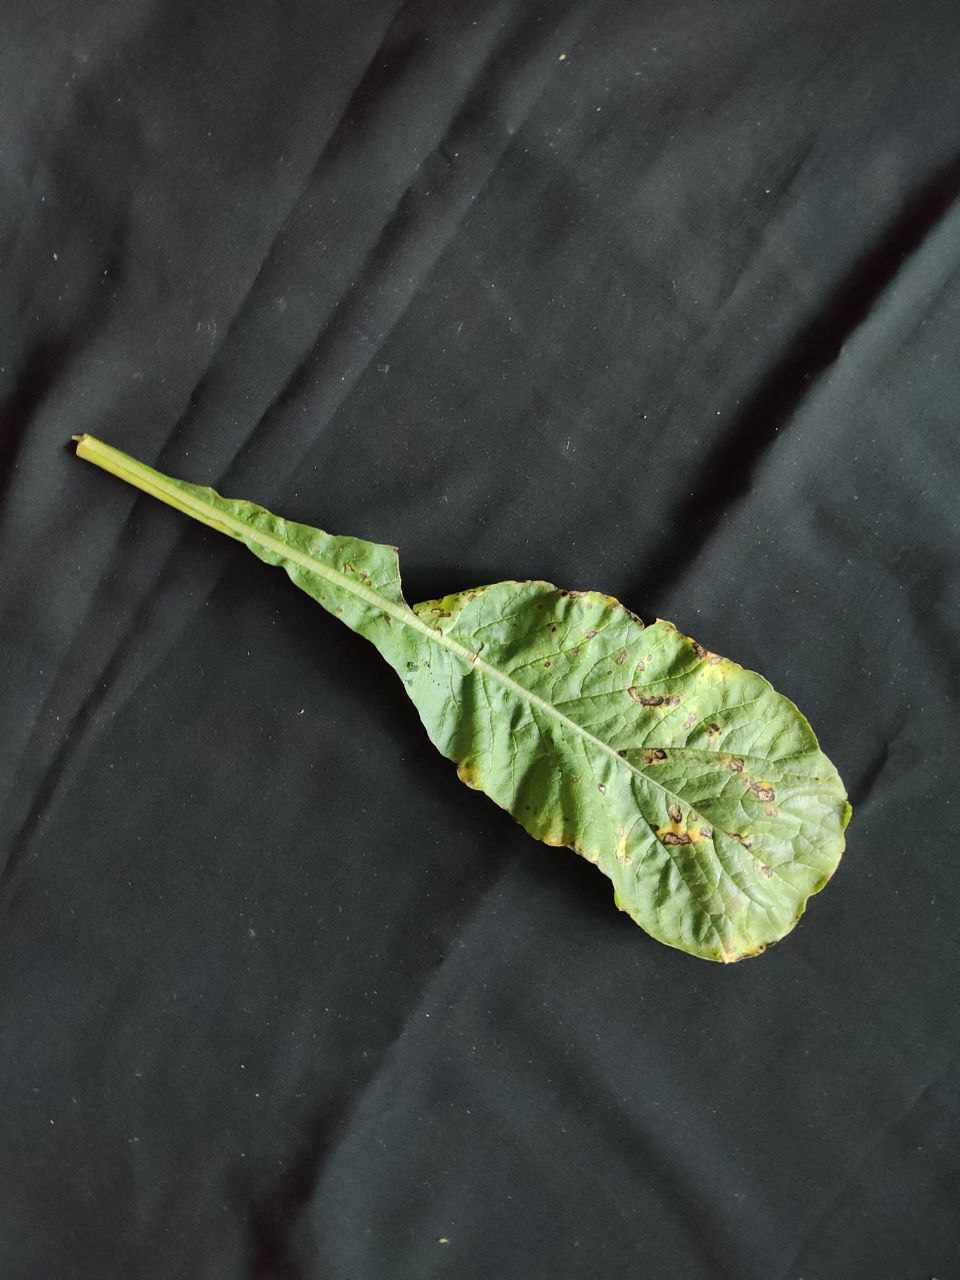
Label: Black leaf spot